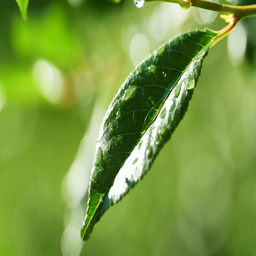
close up of a water drops on leaves